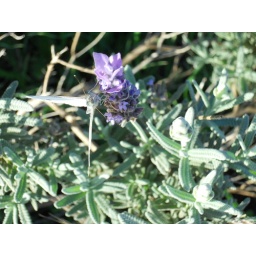
A cabbage white butterfly drinking nectar from Lavender in our garden.